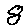
Label: 8